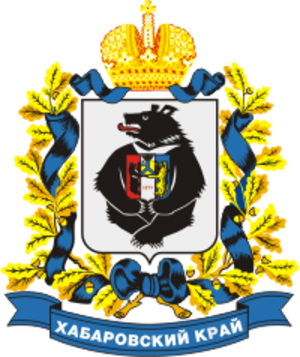
Ruslands føderale enheder / Liste over føderale enheder
Rusland er en føderation, som består af 85 føderale enheder af vidt forskellige størrelser og indbyggerantal. Opbygningen er i hovedsagen en videreførelse af systemet, der eksisterede i Sovjetunionen. Da den nuværende russiske forfatning blev vedtaget i 1993, var der 89 enheder; nogle af disse er siden blevet slået sammen, så der nu er 85 enheder. Der er planer om flere sammenlægninger i fremtiden. Enhederne betegnes enten som en republik, oblast, kraj, autonom oblast, autonom okrug eller føderal by, men har i teorien samme grad af selvstyre. Hver af disse enheder har deres egen leder, deres eget lokale parlament samt to repræsentanter i føderationsparlamentets førstekammer Føderationsrådet.